Patrice Lumumba Peoples' Friendship University of Russia

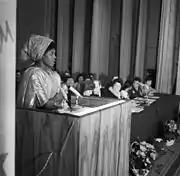
Celebration of the International Women's Day in 1972, at the Patrice Lumumba People's Friendship University. A third-year student from Sierra Leone speaks at the podium.

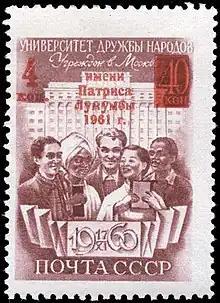
1961 Soviet stamp with overprint marking the university's name change

The university was founded on 5 February 1960. Its stated purpose was to help developing nations. Many students from developed countries also attended the university. On 22 February 1961, the university was named Patrice Lumumba University after the Congolese independence leader Patrice Lumumba, who had been killed in a coup that January. The stated purpose for establishing the university was to give young people from Asia, Africa, and Latin America, especially from low-income families, an opportunity to be educated and to become qualified specialists. The organizations mentioned as founders of the university are the All-Union Central Soviet of Trade Unions, the Soviet Afro-Asian Solidarity Committee, and the Soviet Associations Union of Friendship and Intercultural Relationship.